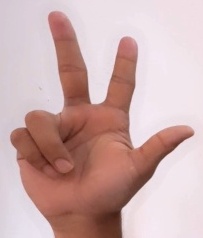
ASL sign: 3